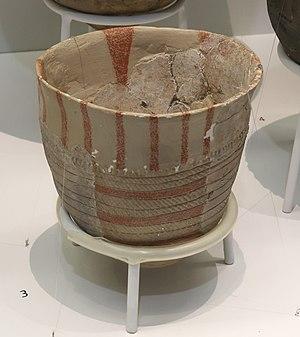
Poterie à décor, externe et interne, de lignes peintes en rouge, aussi par une ligne ponctuée obtenue par enfoncement d'un outil, enfin lignes et motifs incisés. Vue plongeante sur les peintures intérieures. H. env 25 cm. Yeondae-do, Tongyeong: céramiques de la côte Sud. Néolithique. Musée national de Gimhae.